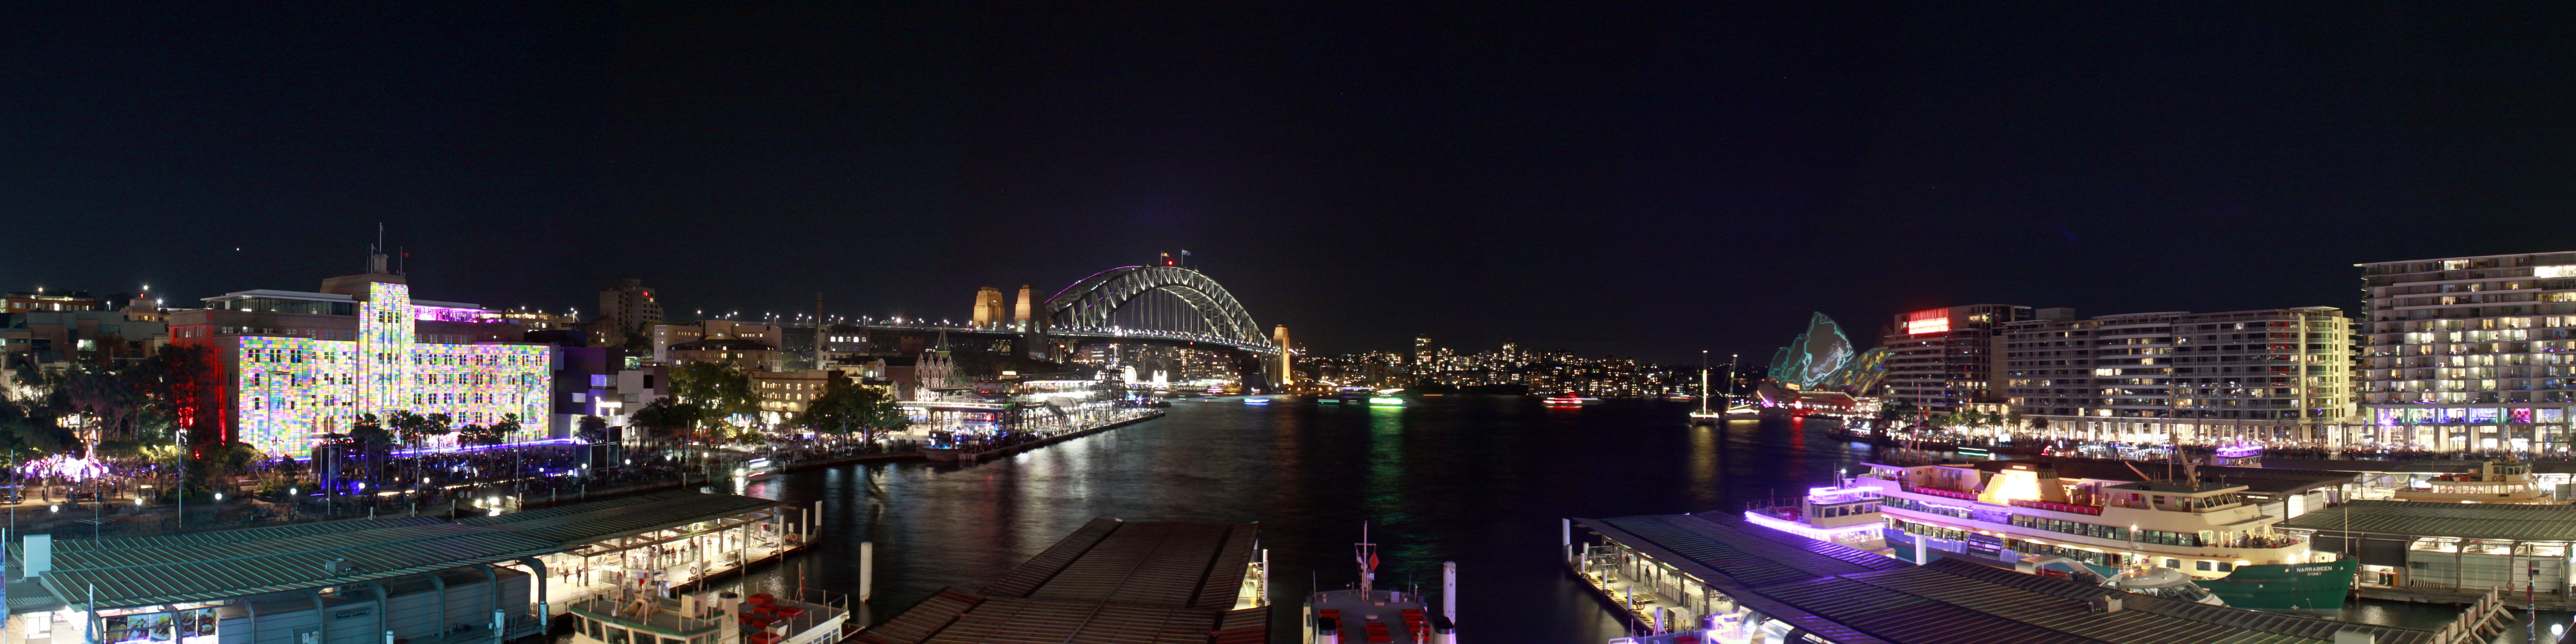
architecture, bridge, skyline, night, view, city, skyscraper, cityscape, downtown, travel, color, sydney, opera house, landmark, harbor, harbour, christmas decoration, australia, outdoors, buildings, vivid, photograph, famous, metropolis, christmas lights, sydney harbour bridge, human settlement, metropolitan area